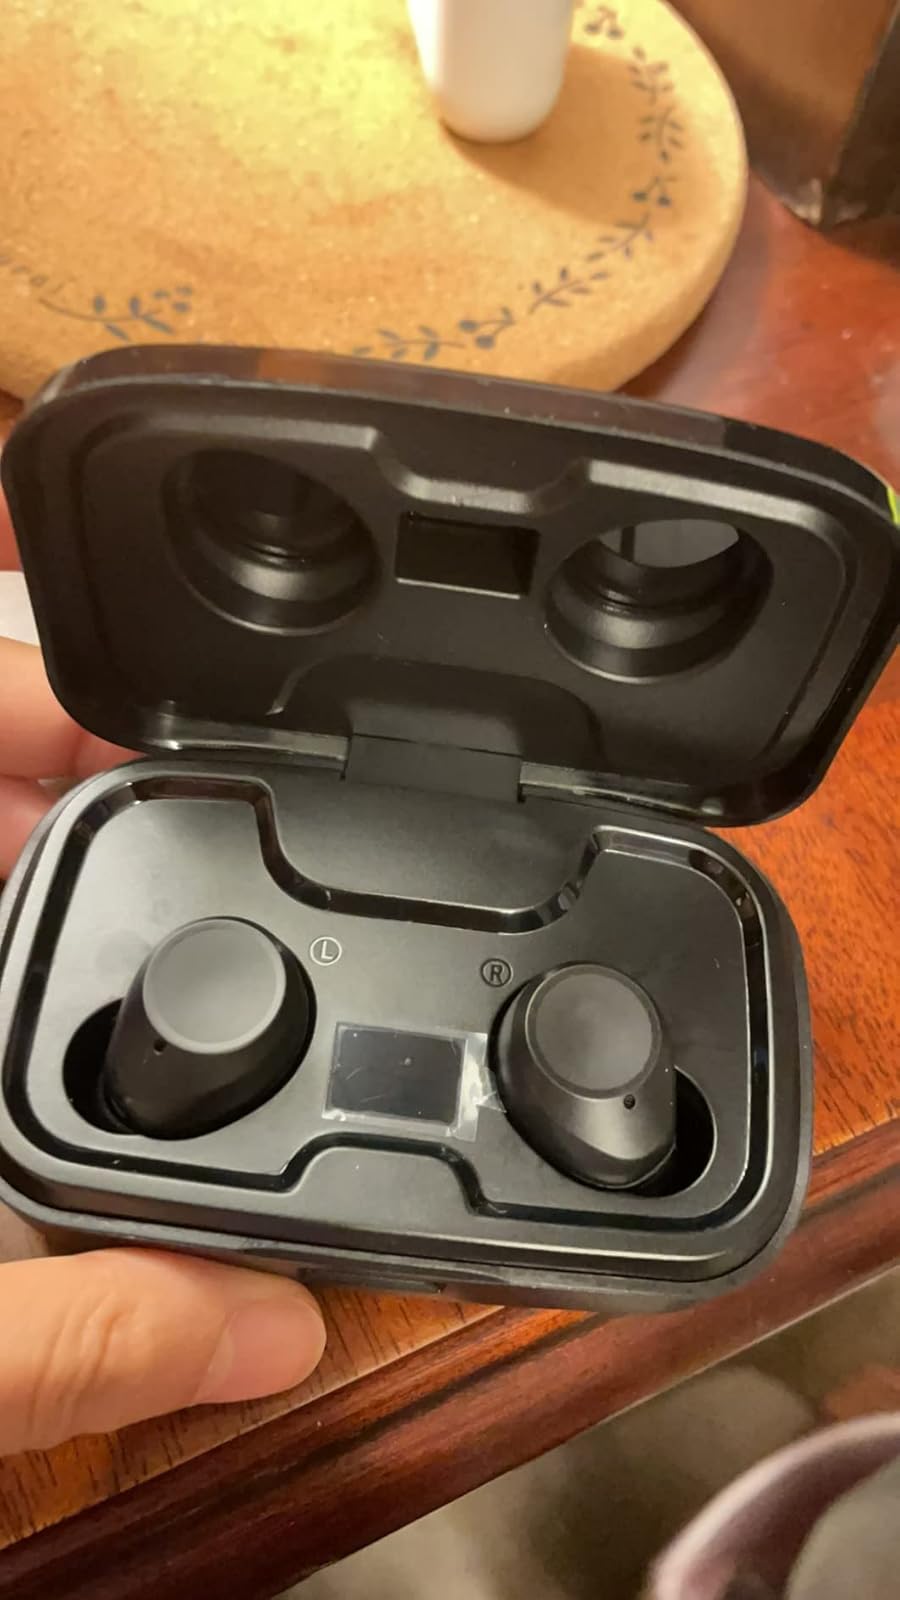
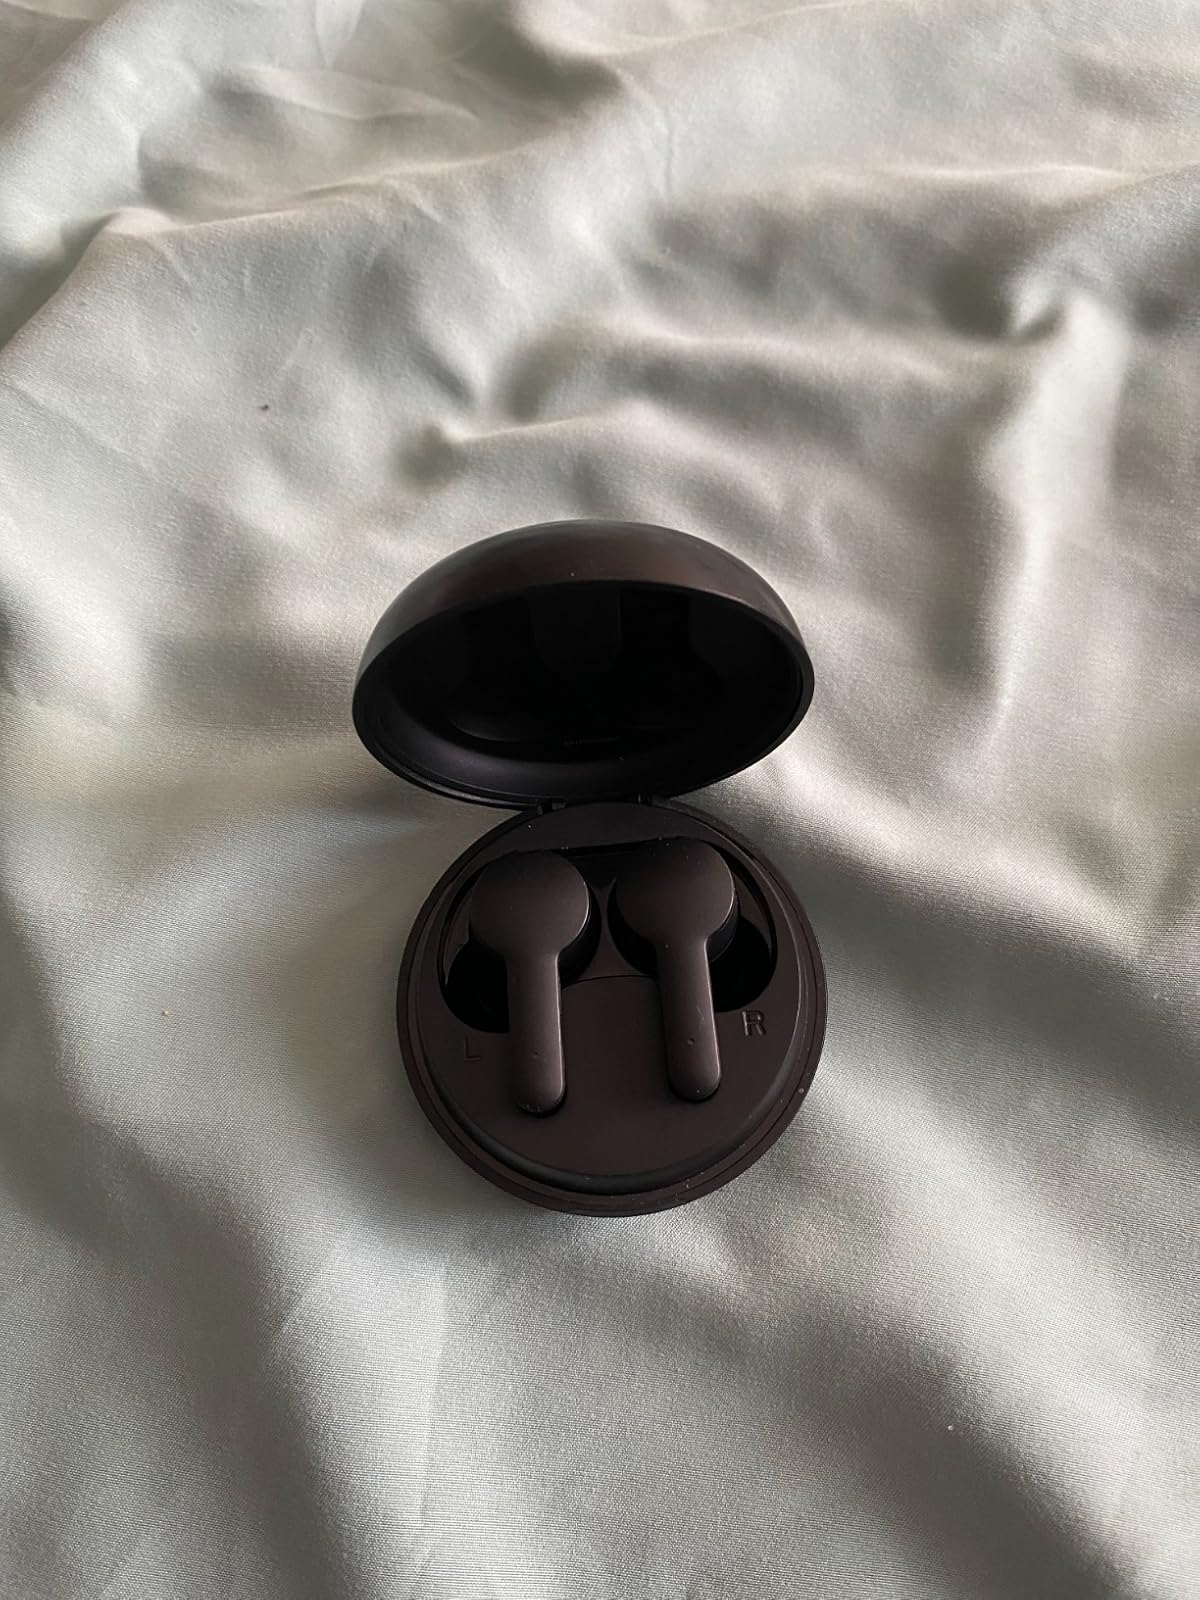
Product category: earbuds
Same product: no